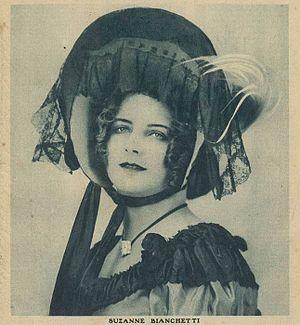
Suzanne Bianchetti est une actrice française née le 24 février 1889 dans le 8ᵉ arrondissement de Paris, ville où elle est morte à son domicile le 17 octobre 1936 dans le 9ᵉ arrondissement.